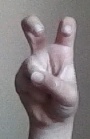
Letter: toot